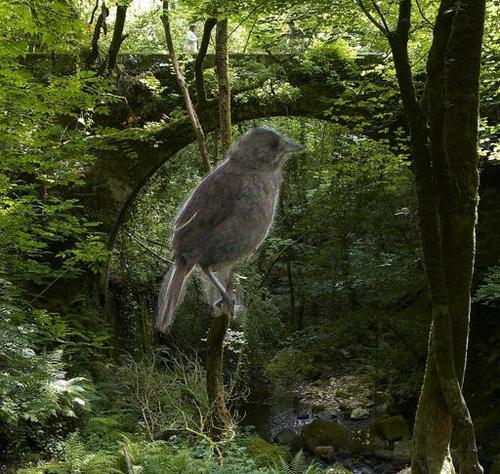
Bird species: Seaside_Sparrow
Bird type: landbird
Background: land